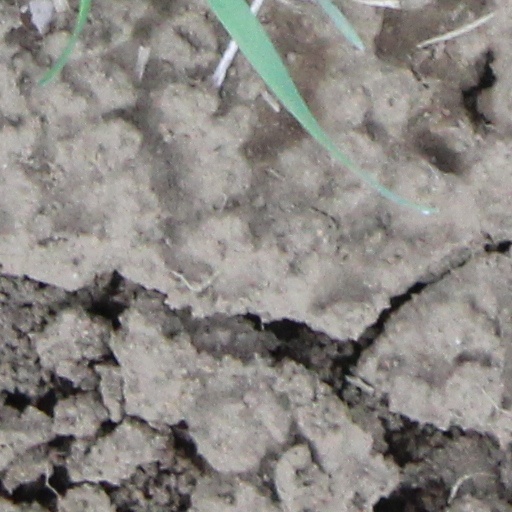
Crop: wheat